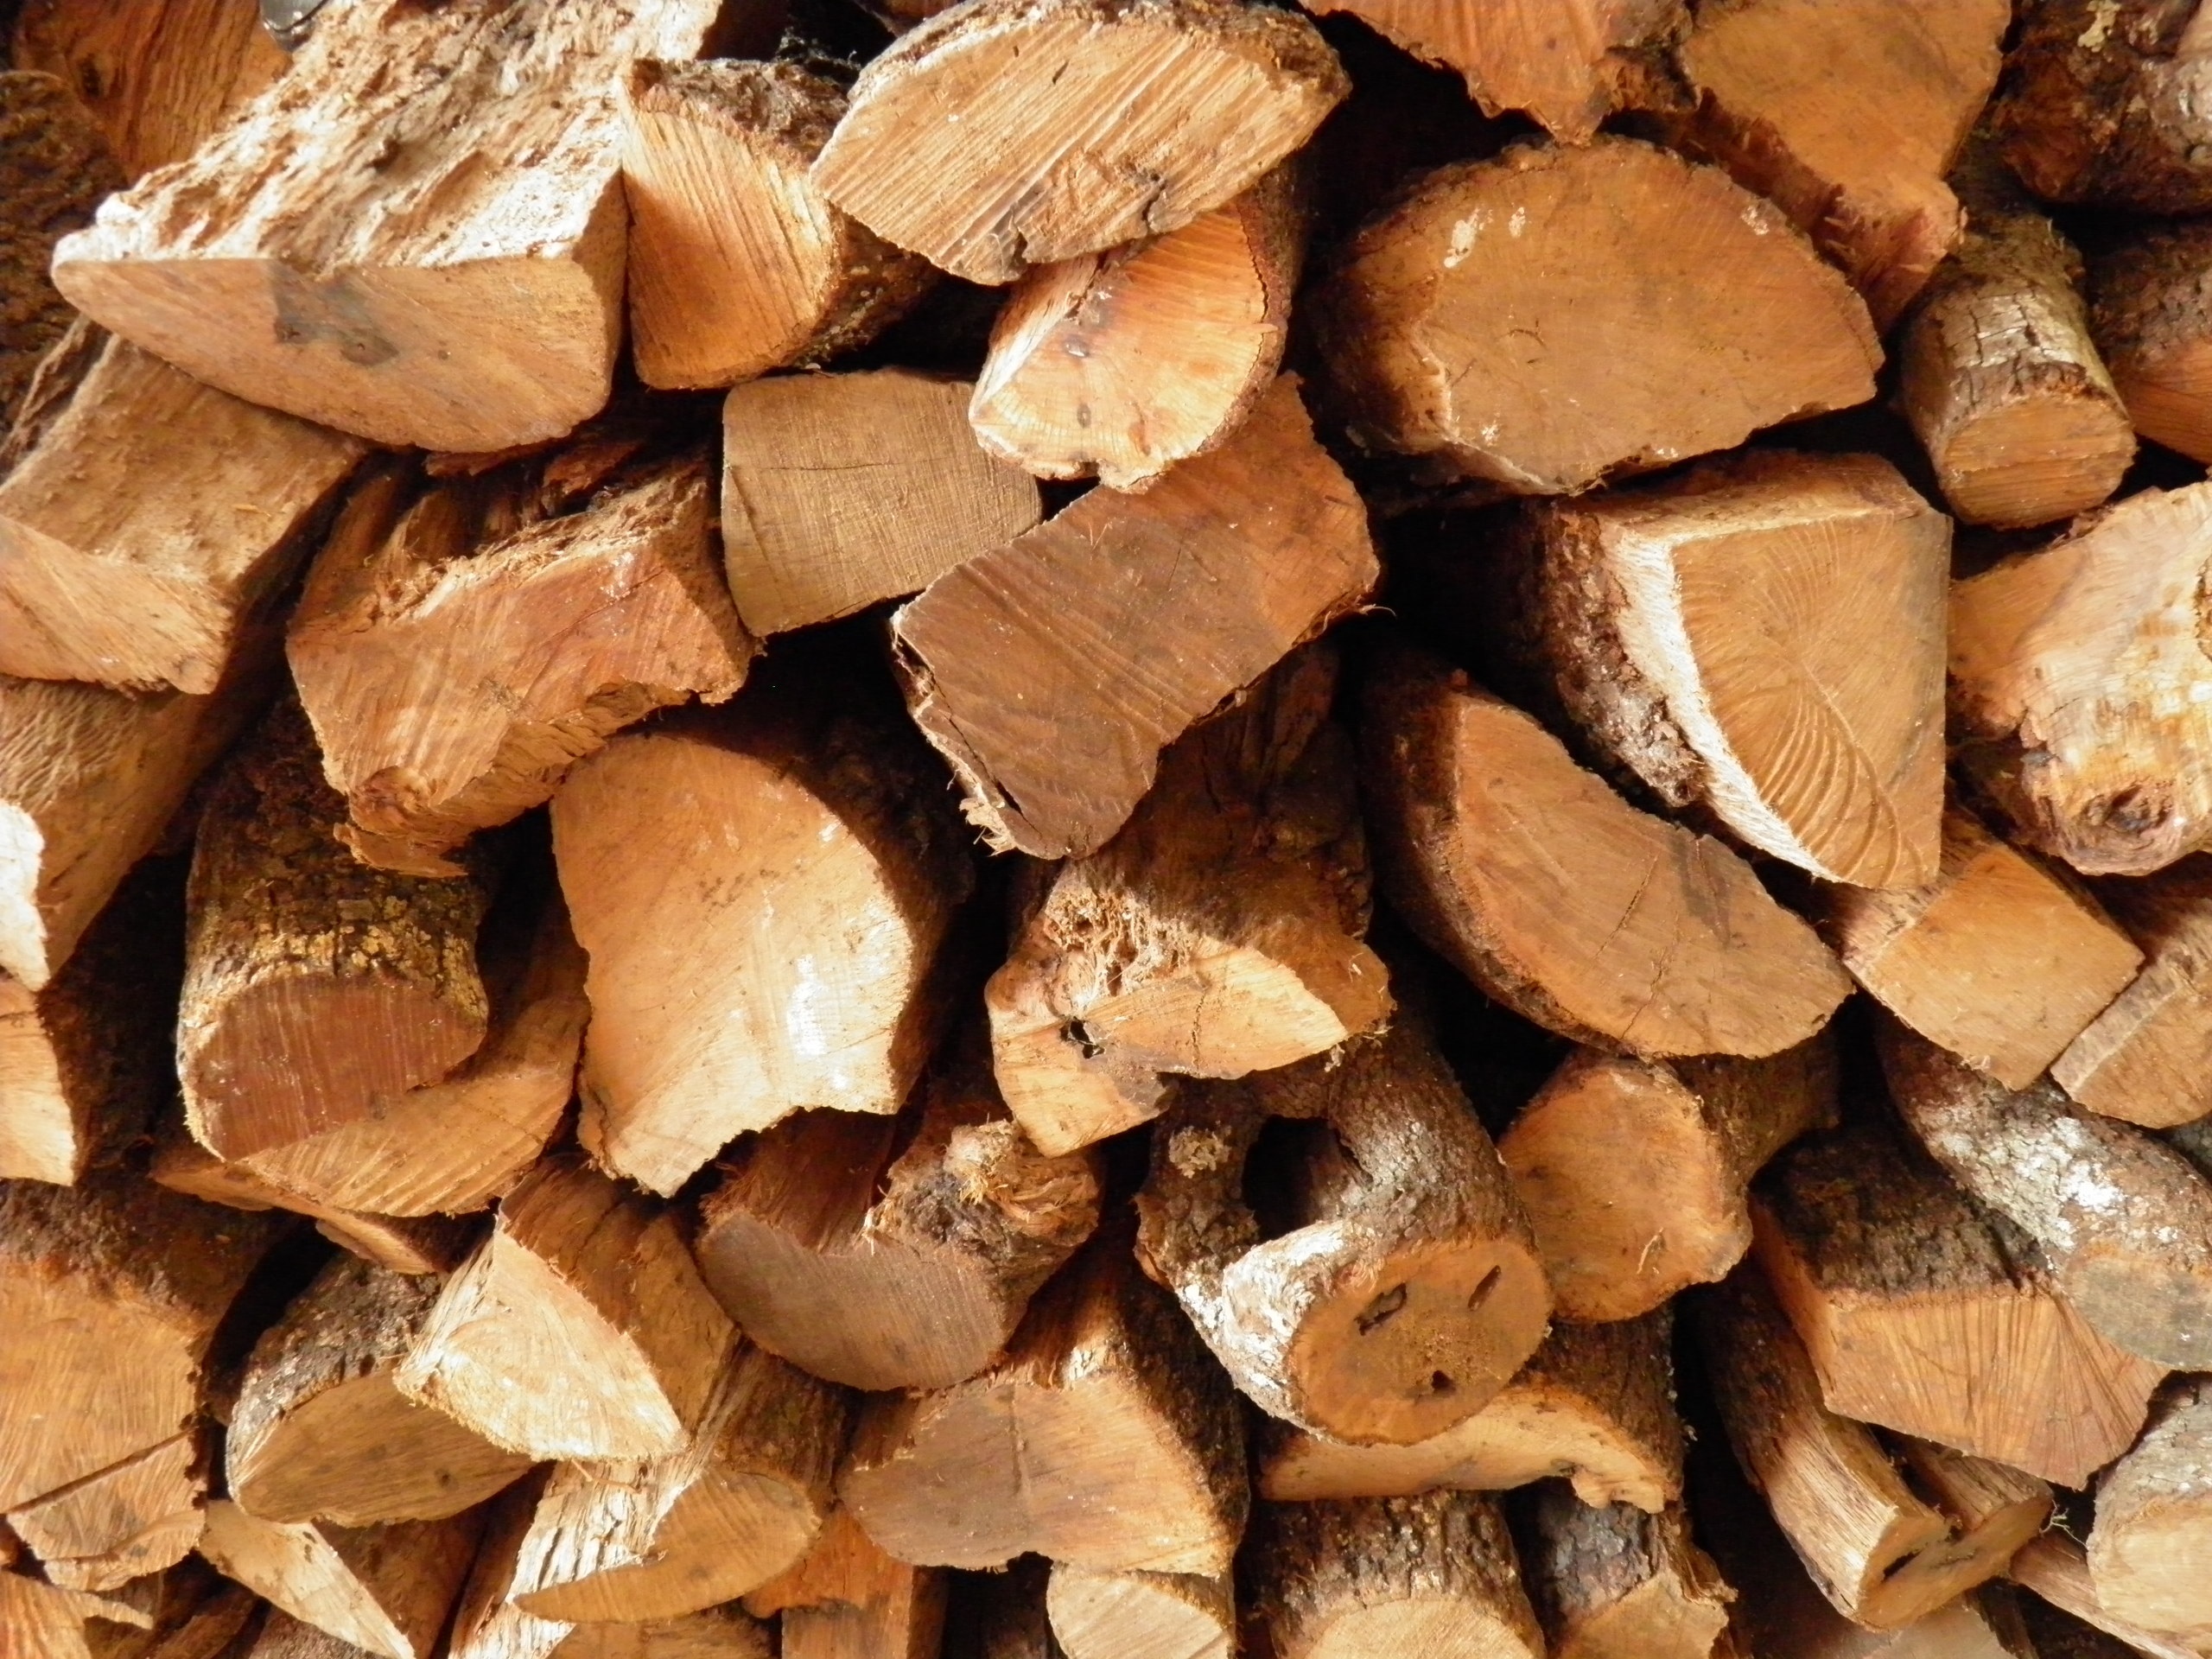
winter, wood, texture, trunk, rural, produce, natural, fire, firewood, stack, lumber, material, close up, logs, stacked, timber, logpile, fuel, grass family